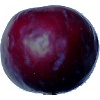
Label: Plum 2